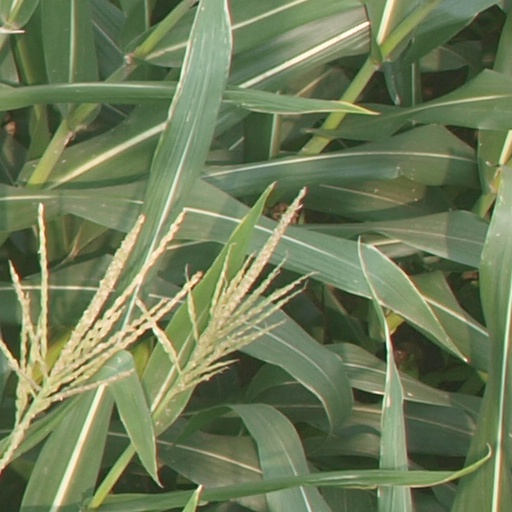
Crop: maize; corn